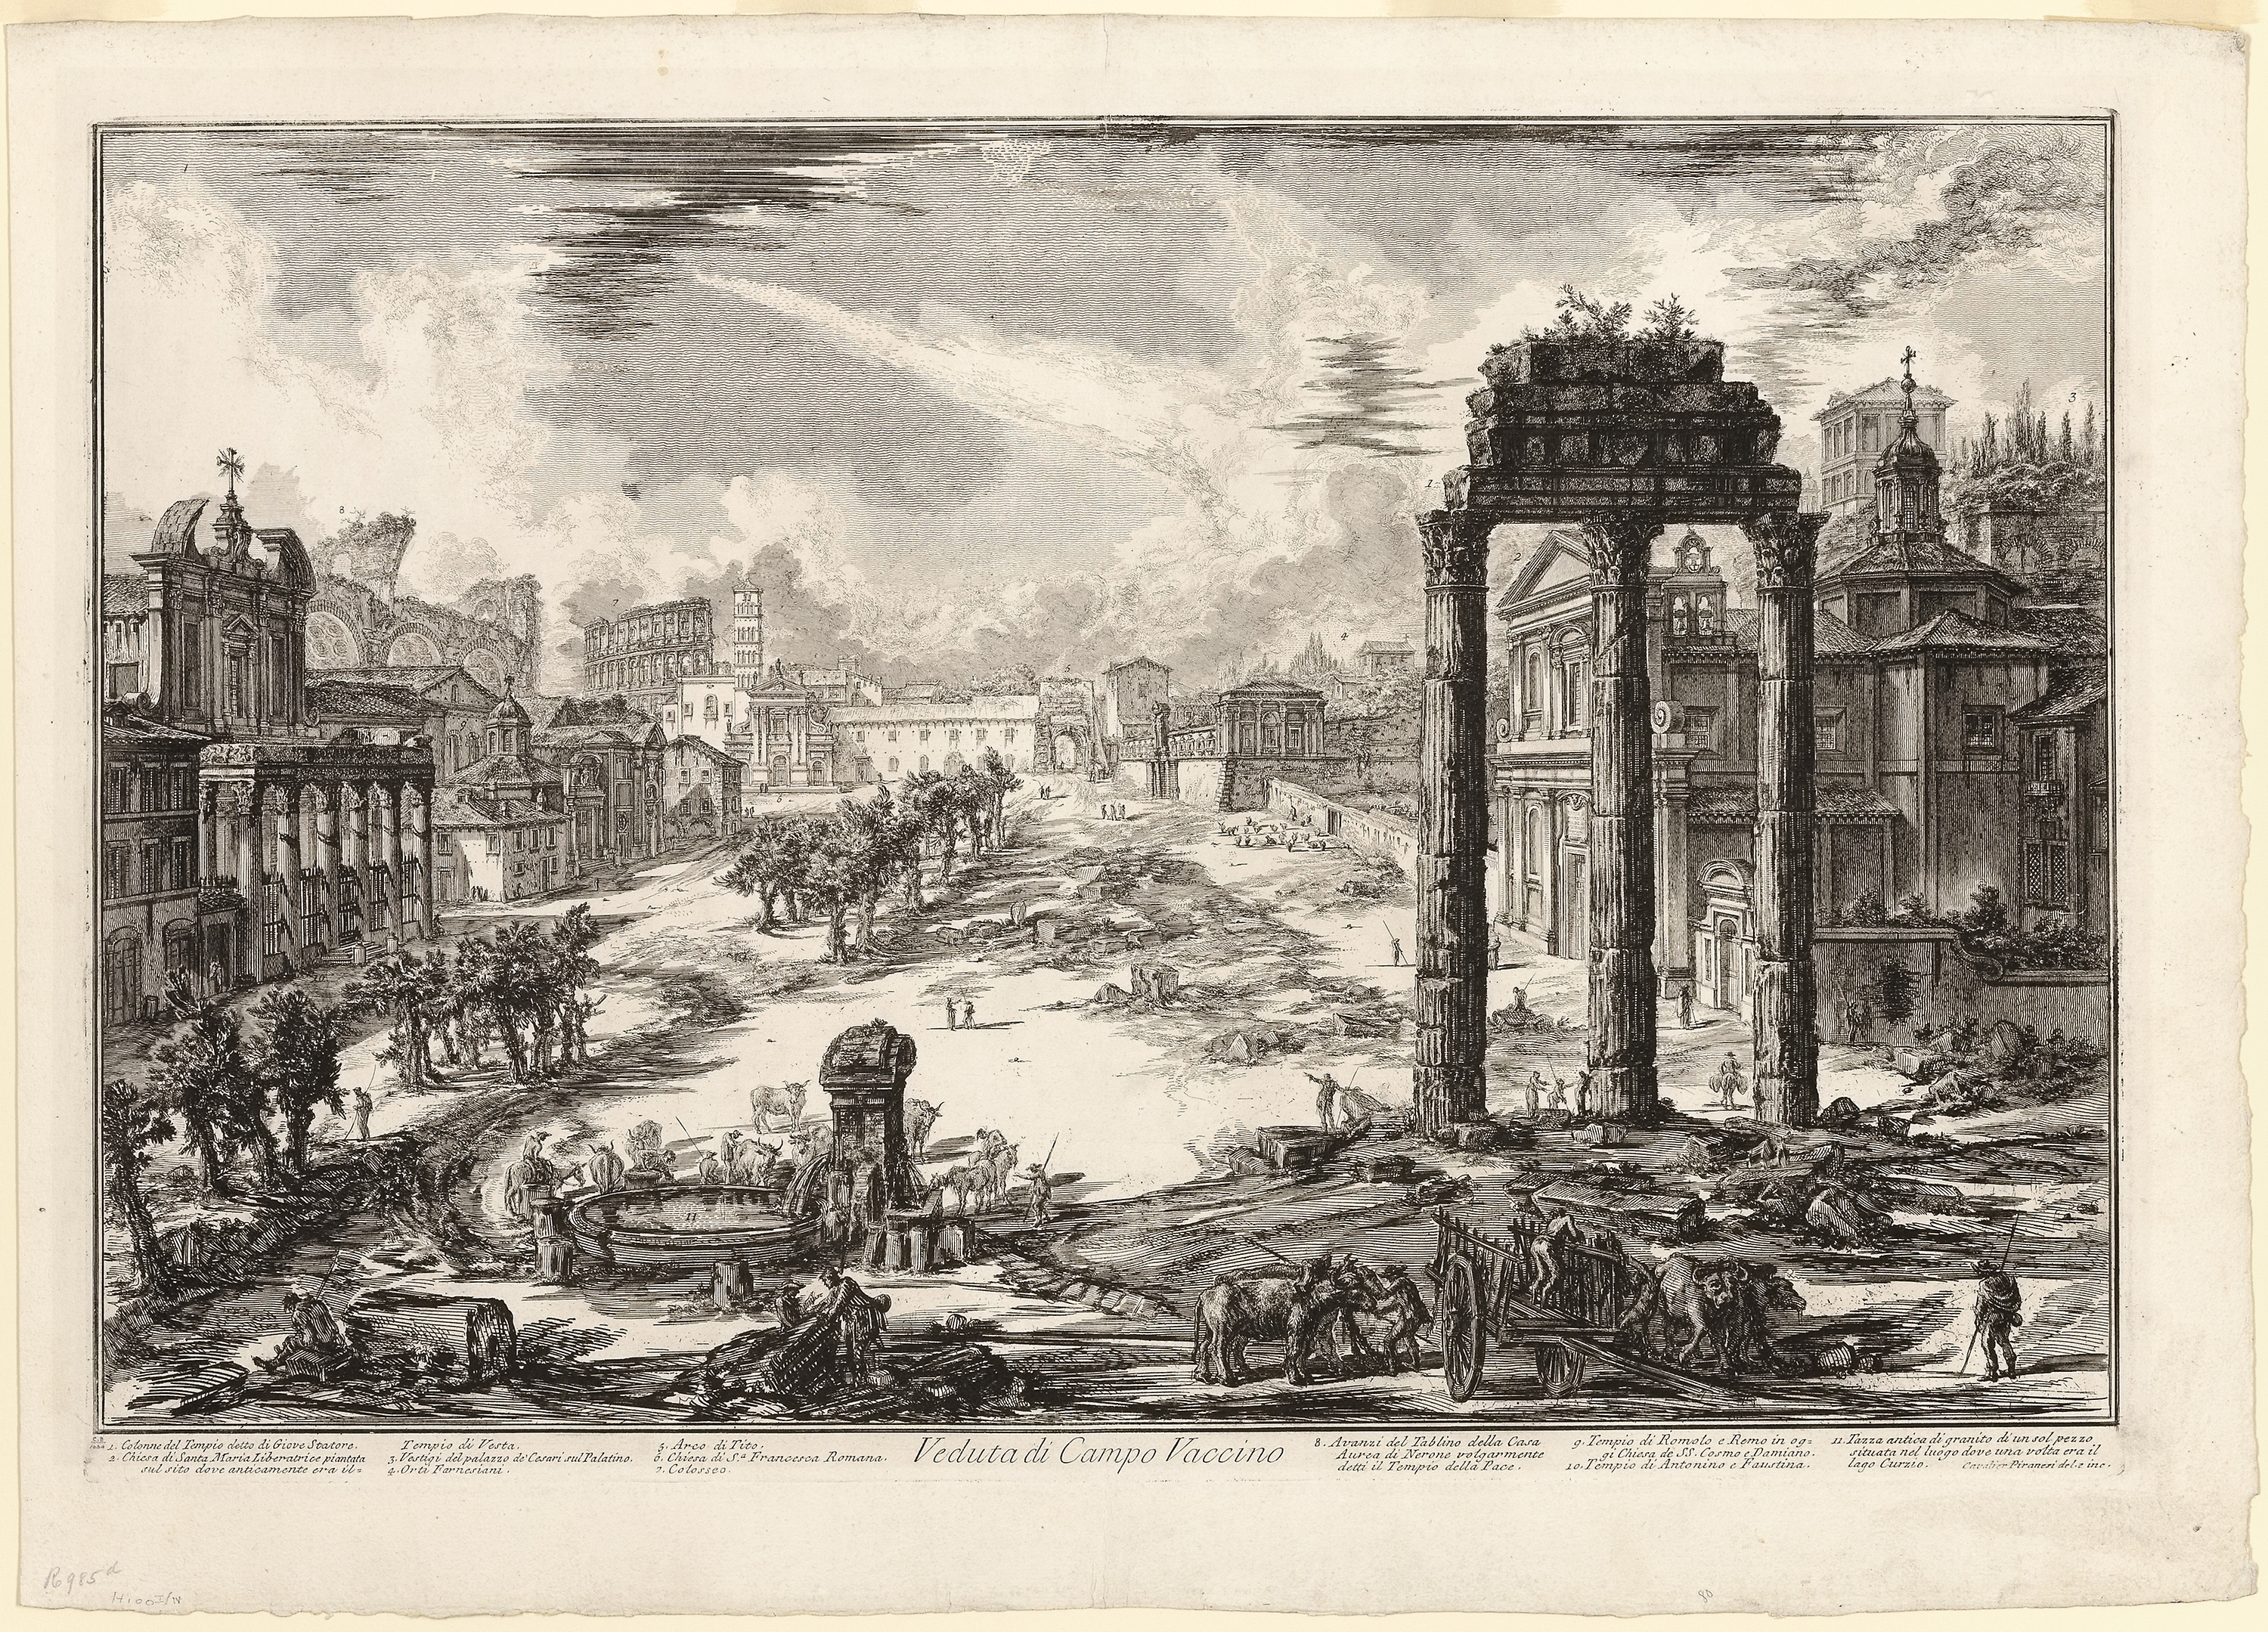
landmark, history, picture frame, ancient history, artwork, arch, black and white, visual arts, ancient rome, art, building, stock photography, painting